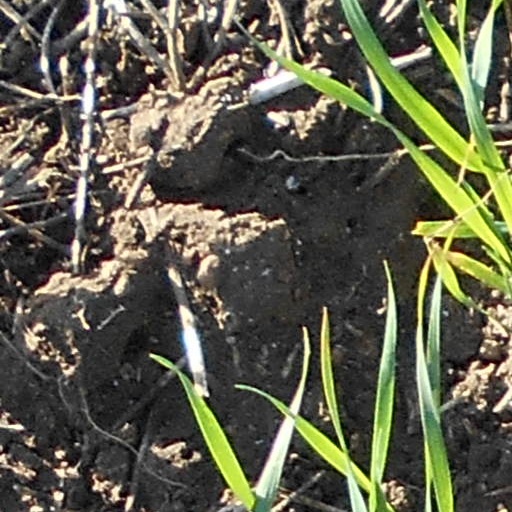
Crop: wheat